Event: Nepal Earthquake
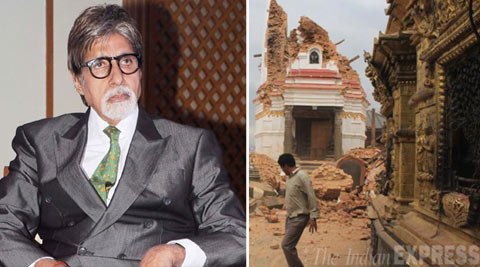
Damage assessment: damage